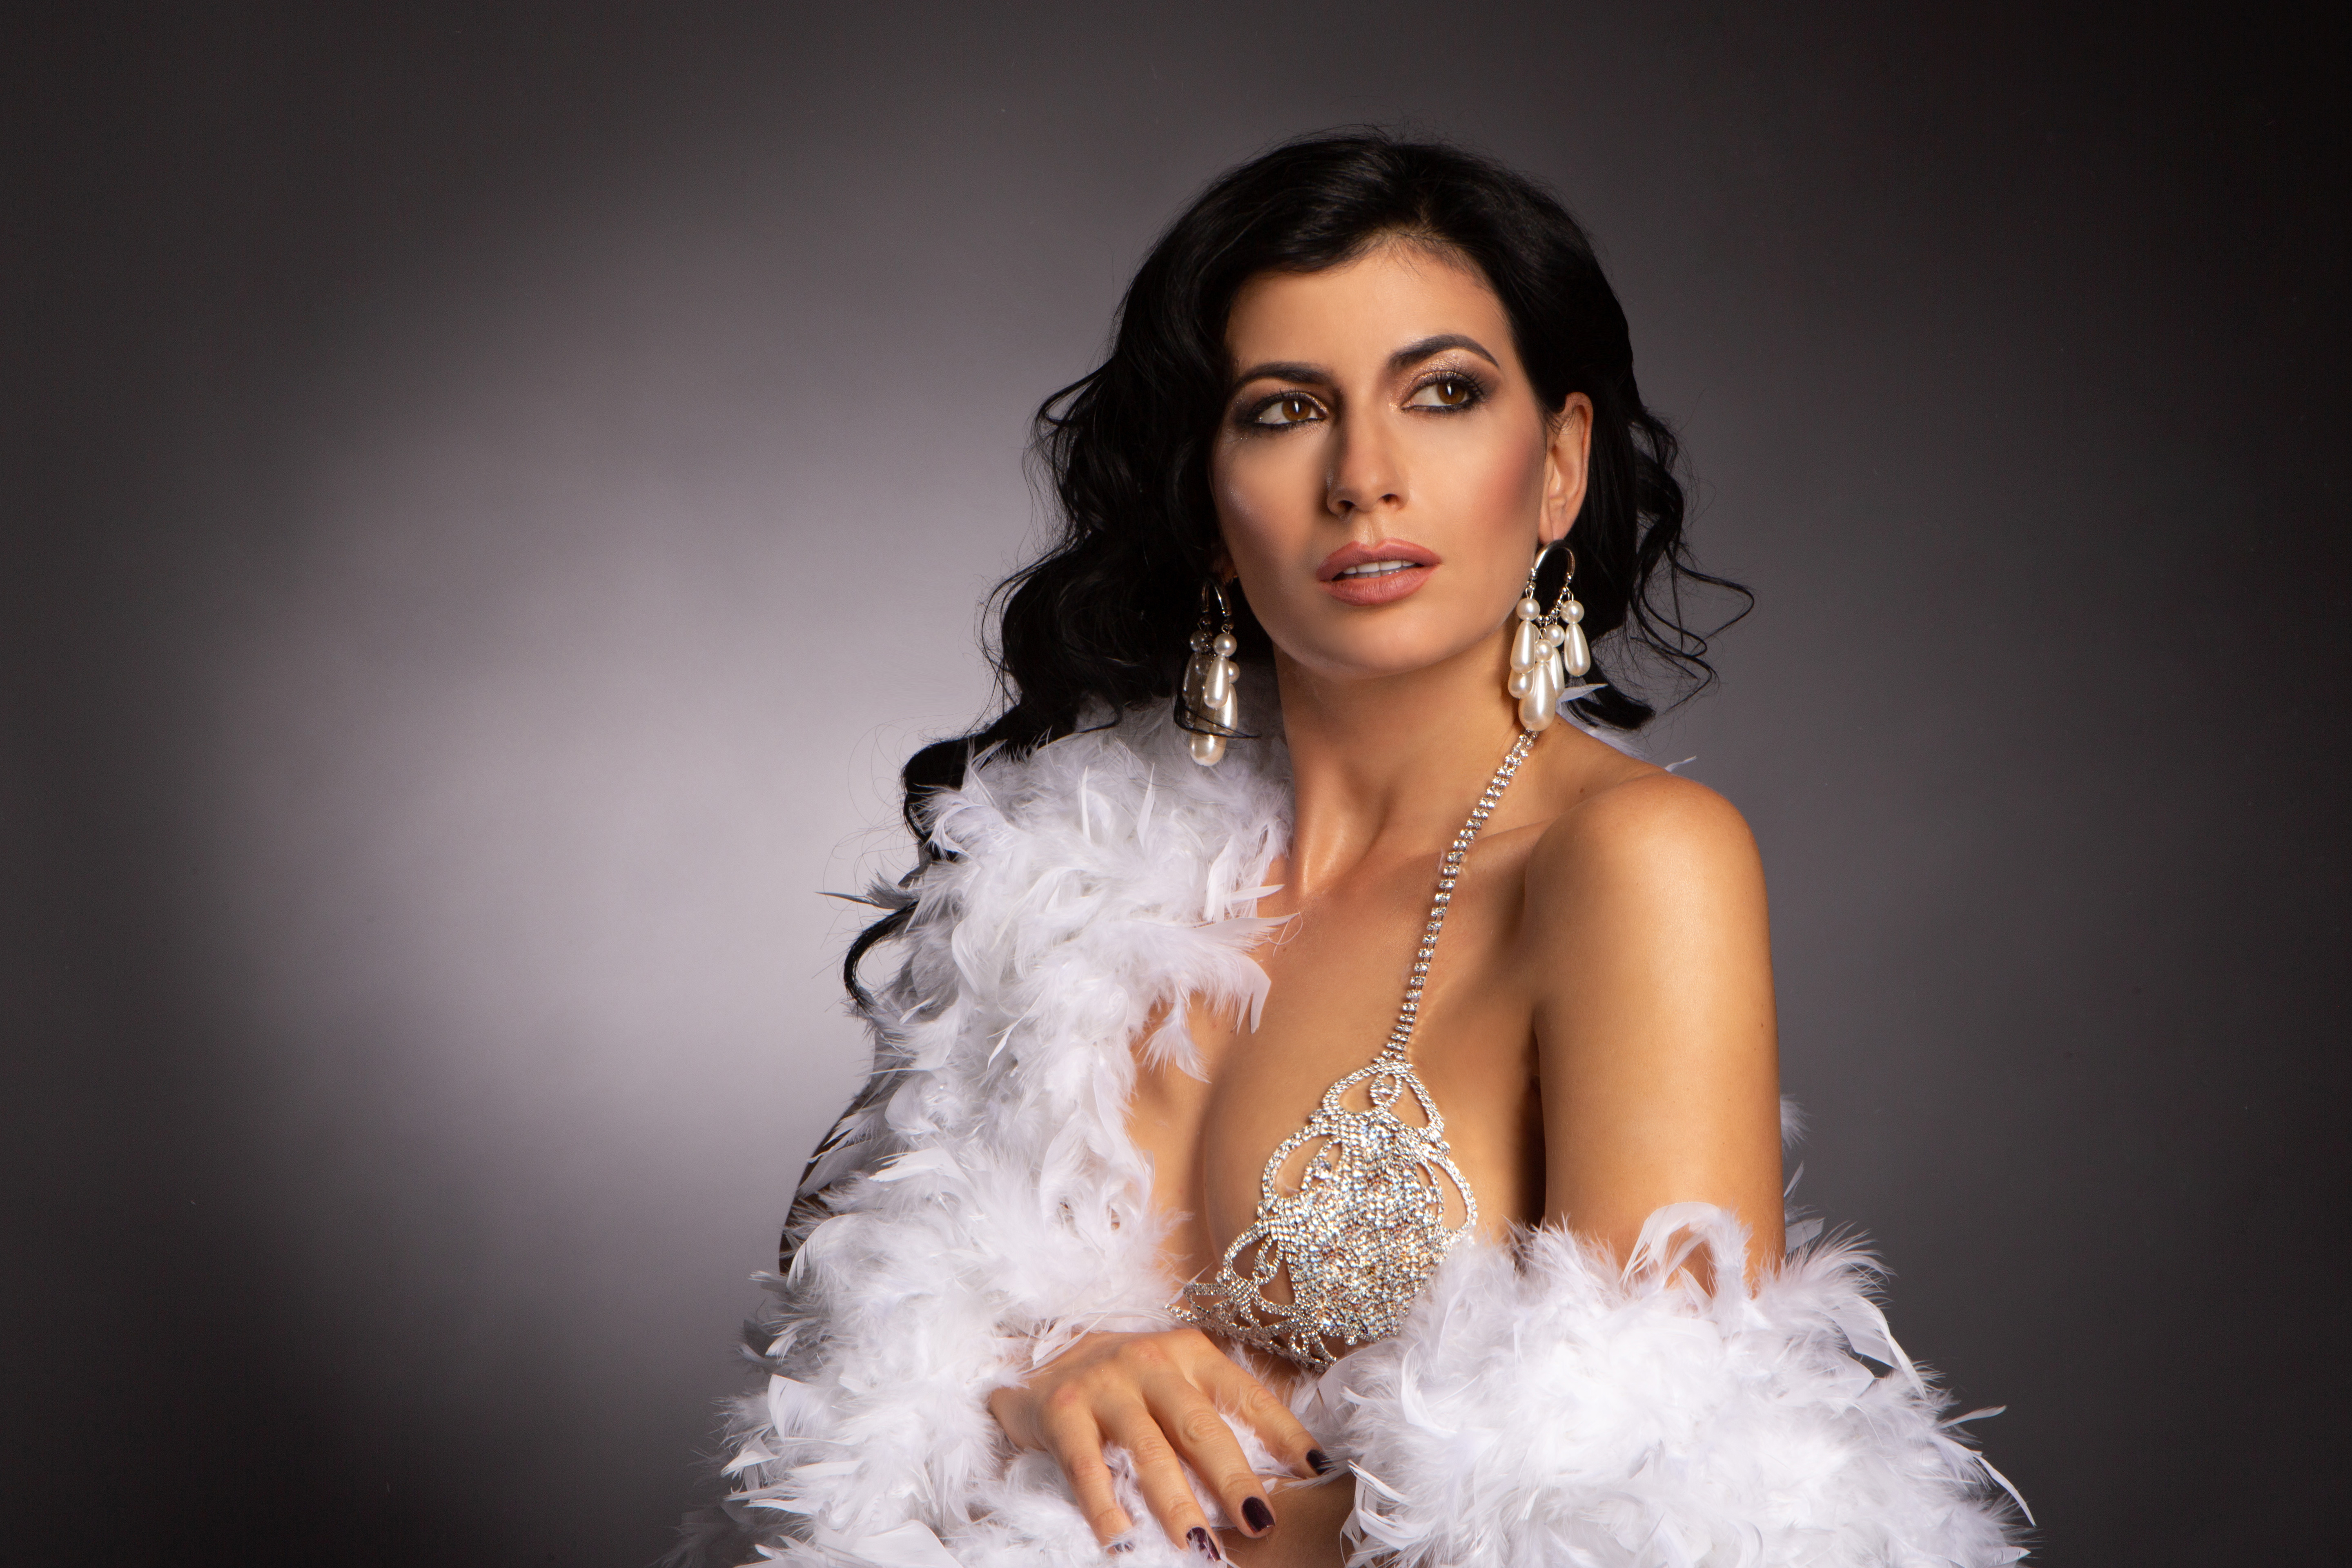
model, face, hair, lip, shoulder, eyebrow, eye, flash photography, eyelash, black hair, fashion design, happy, fashion model, beauty, smile, jewellery, long hair, event, petal, electric blue, fashion accessory, sitting, fur, formal wear, necklace, portrait photography, feather, portrait, art model, photo shoot